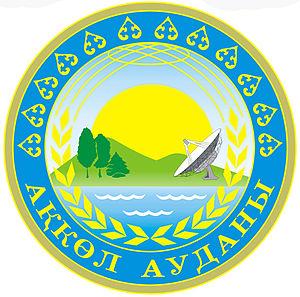
Le district d'Akkol est un district de l'oblys d'Aqmola au nord du Kazakhstan.